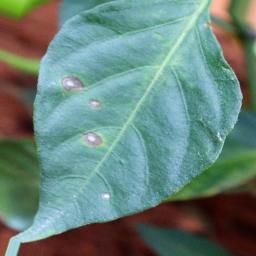
Label: cercospora